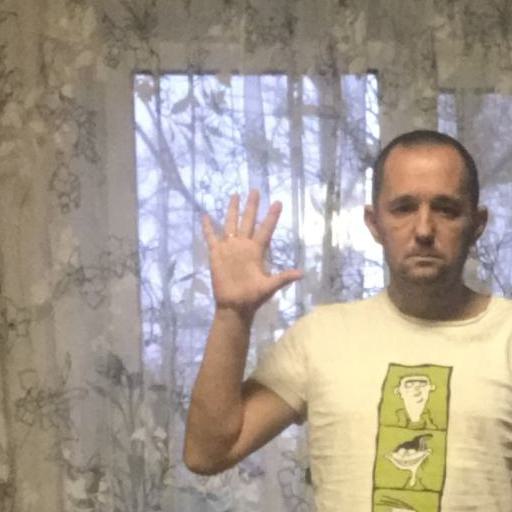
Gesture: palm